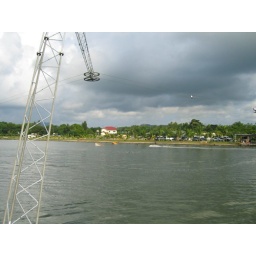
The water skiing machine had cables in a big circle around this lake.